No Animals Were Harmed (book)

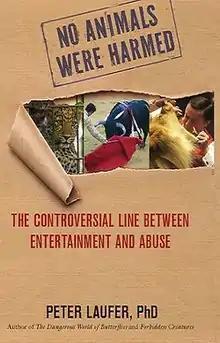

No Animals Were Harmed: The Controversial Line Between Entertainment and Abuse is a 2011 book by Peter Laufer. It is the third book in his untitled animal trilogy, following "Forbidden Creatures" in 2010 and "The Dangerous World of Butterflies" in 2009. The book explores what those who work with animals believe to be the line between using animals for entertainment purposes and abusing them. Meanwhile, the author recounts how his own opinions changed about that line when he talks to the different people about their beliefs.